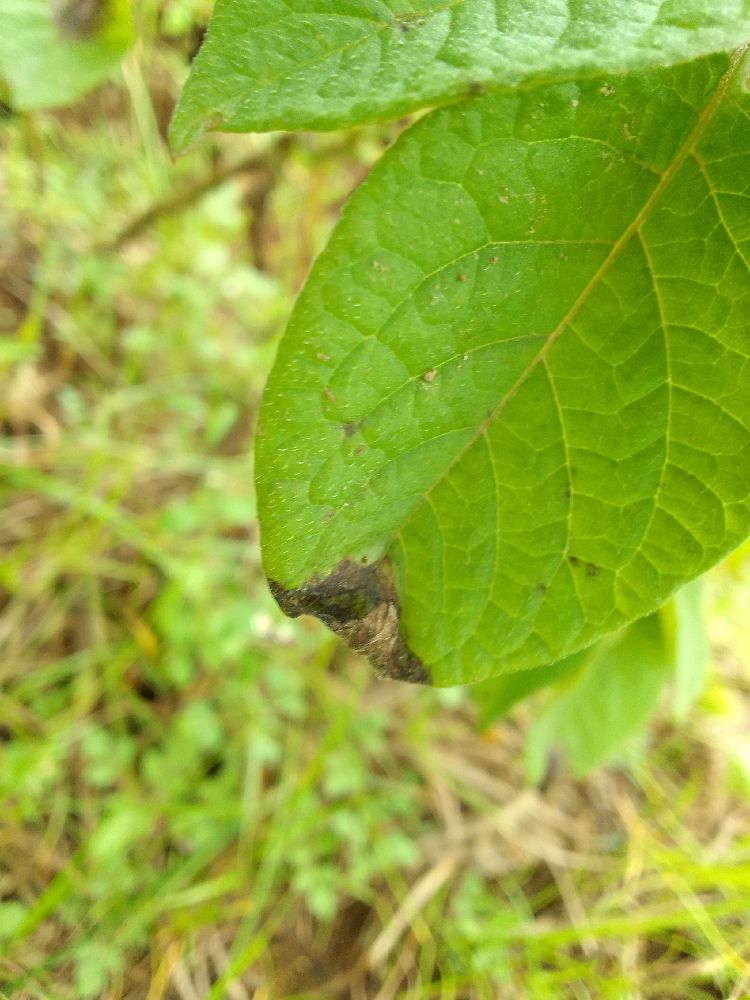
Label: Late blight